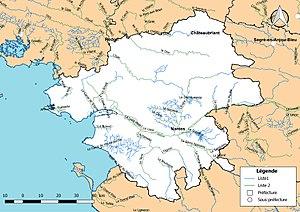
Classement des cours d'eau du département de la Loire-Atlantique (France) au titre de la continuité écologique (article L214.17 I du Code de l'environnement).
Le réseau hydrographique de la Loire-Atlantique est l'ensemble des éléments naturels ou artificiels, drainant le territoire du département de la Loire-Atlantique. Il regroupe ainsi des cours d'eau ou canaux situés entièrement ou partiellement en Loire-Atlantique.